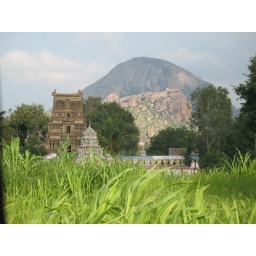
This is the largest manolithic rock hill in asia. The hill is formed by a single rock.Taken with temple suggestion.